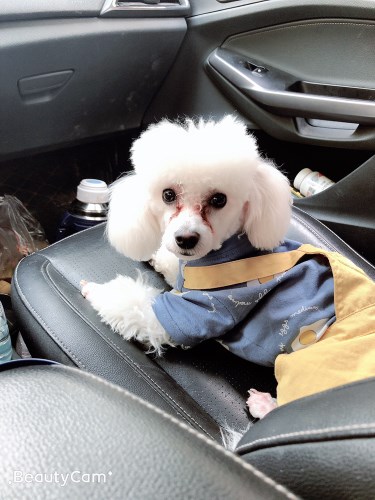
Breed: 3083-n000117-Bichon_Frise